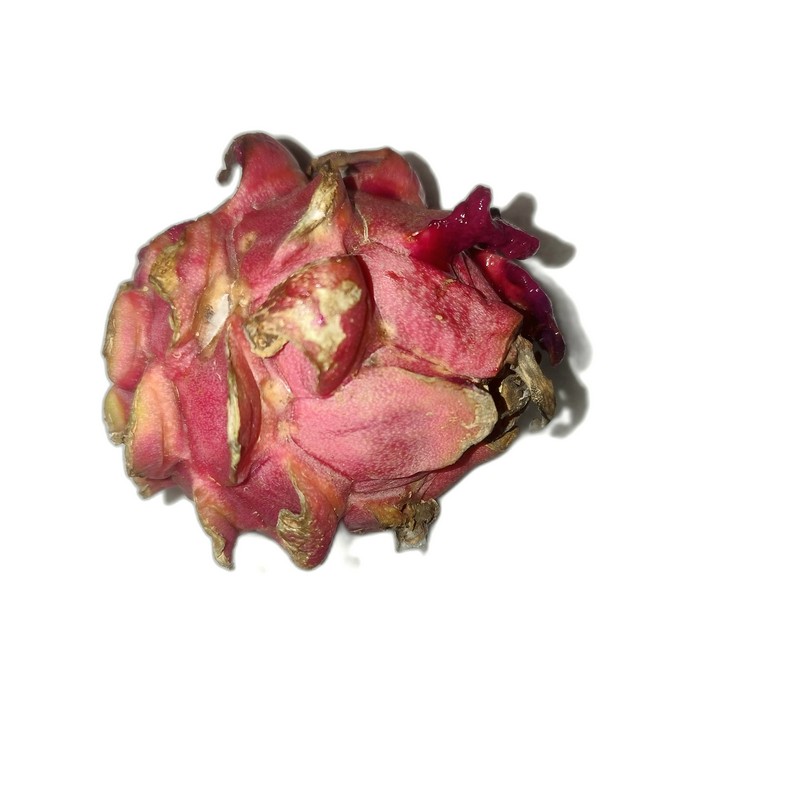
Label: Defect Dragon Fruit